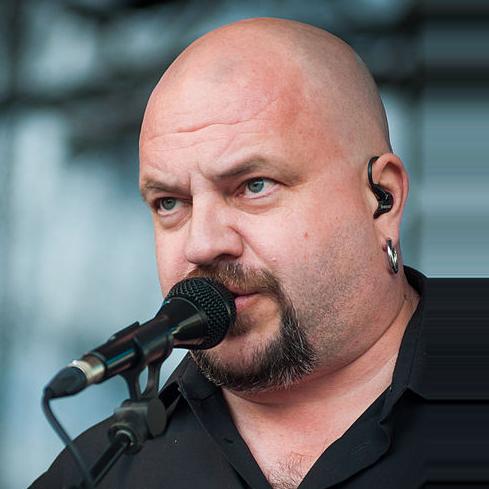
Age: 49